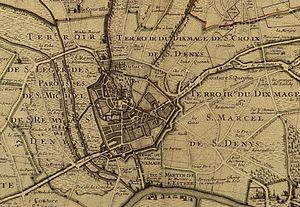
Plan partiel tiré du plan du terroir de St Denis en France et des paroisses alentours comprenant le terroir de Saint-Denis (93)
Saint-Denis est une commune française limitrophe de Paris, située au nord de la capitale, dans le département de la Seine-Saint-Denis, dont elle est sous-préfecture, en région Île-de-France.